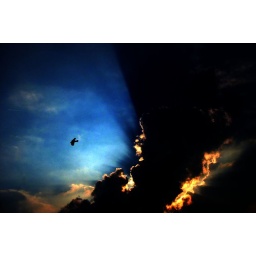
bird in sky